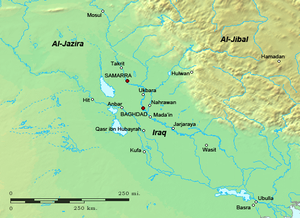
Fadl Allah Abu Taghlib al-Ghadanfar ʿUddat al-Dawla, souvent connu sous le nom d' Abu Taghlib, est le troisième émir des Hamdanides, chef de l'émirat de Mossoul, qui comprend la plupart de la Haute Mésopotamie.